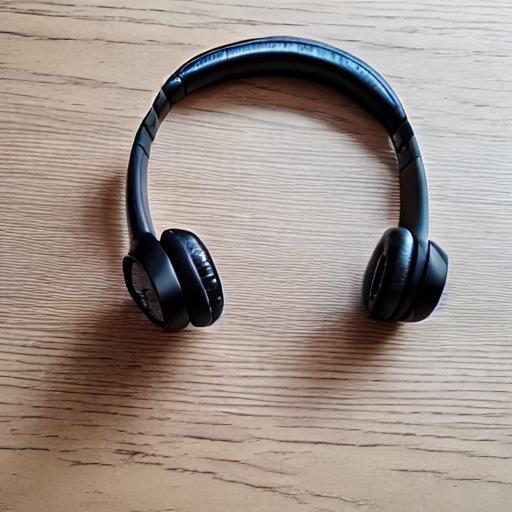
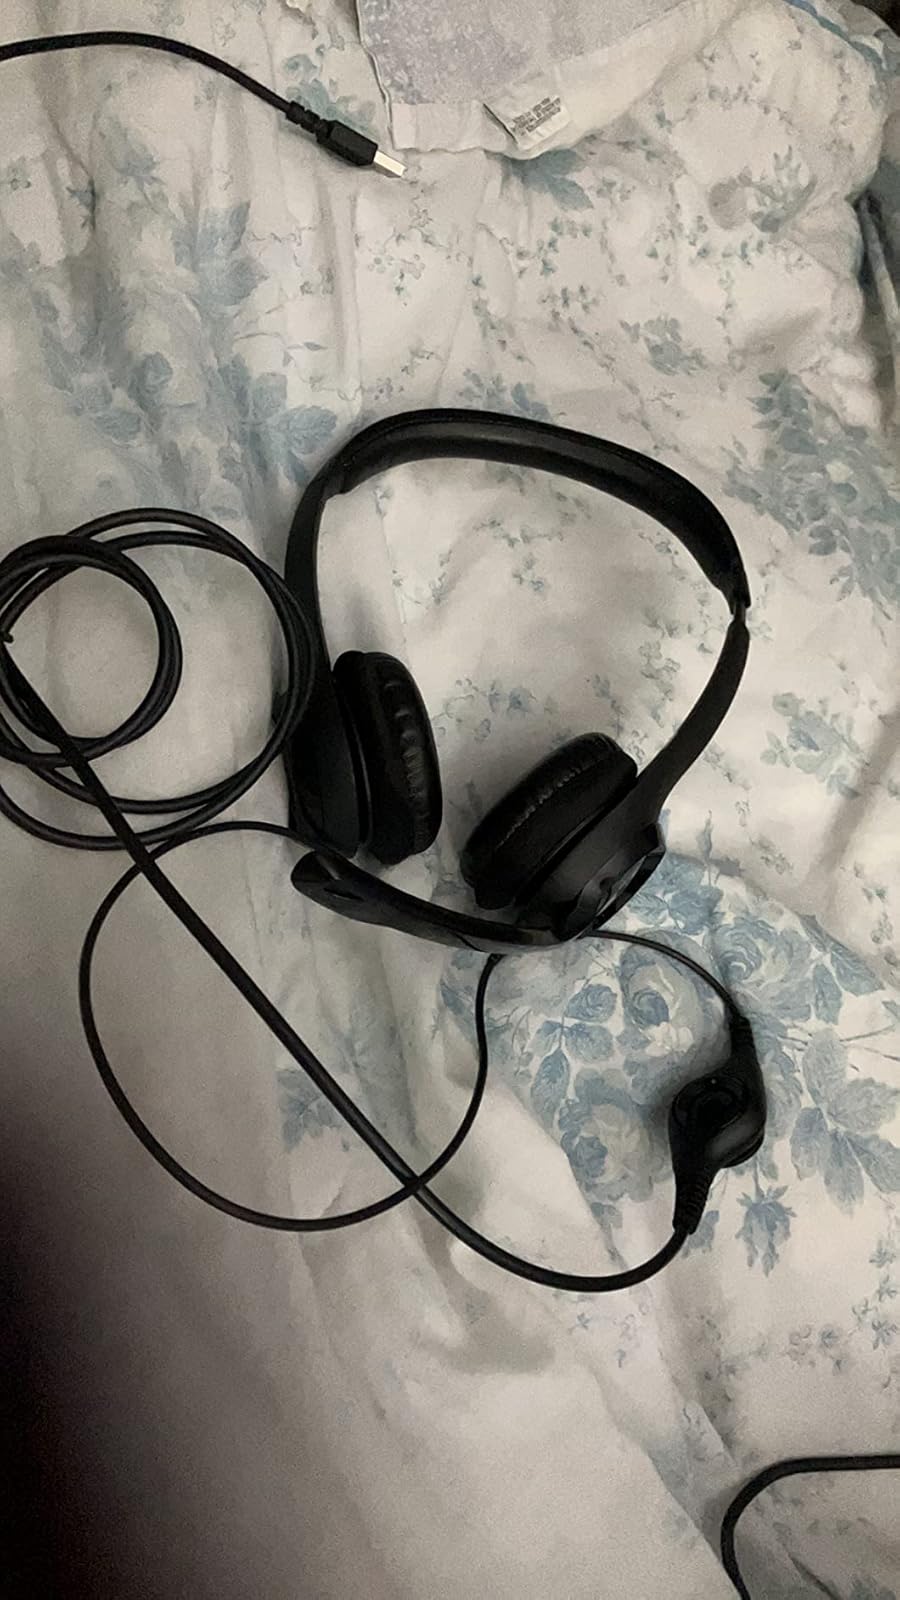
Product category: headphones
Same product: no